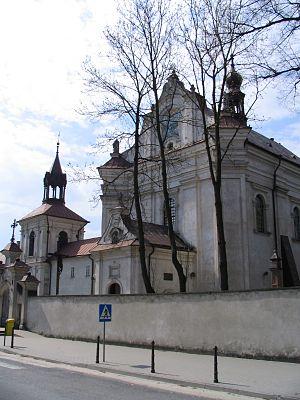
Krasnobród est une ville de la voïvodie de Lublin, dans le sud-est de la Pologne.